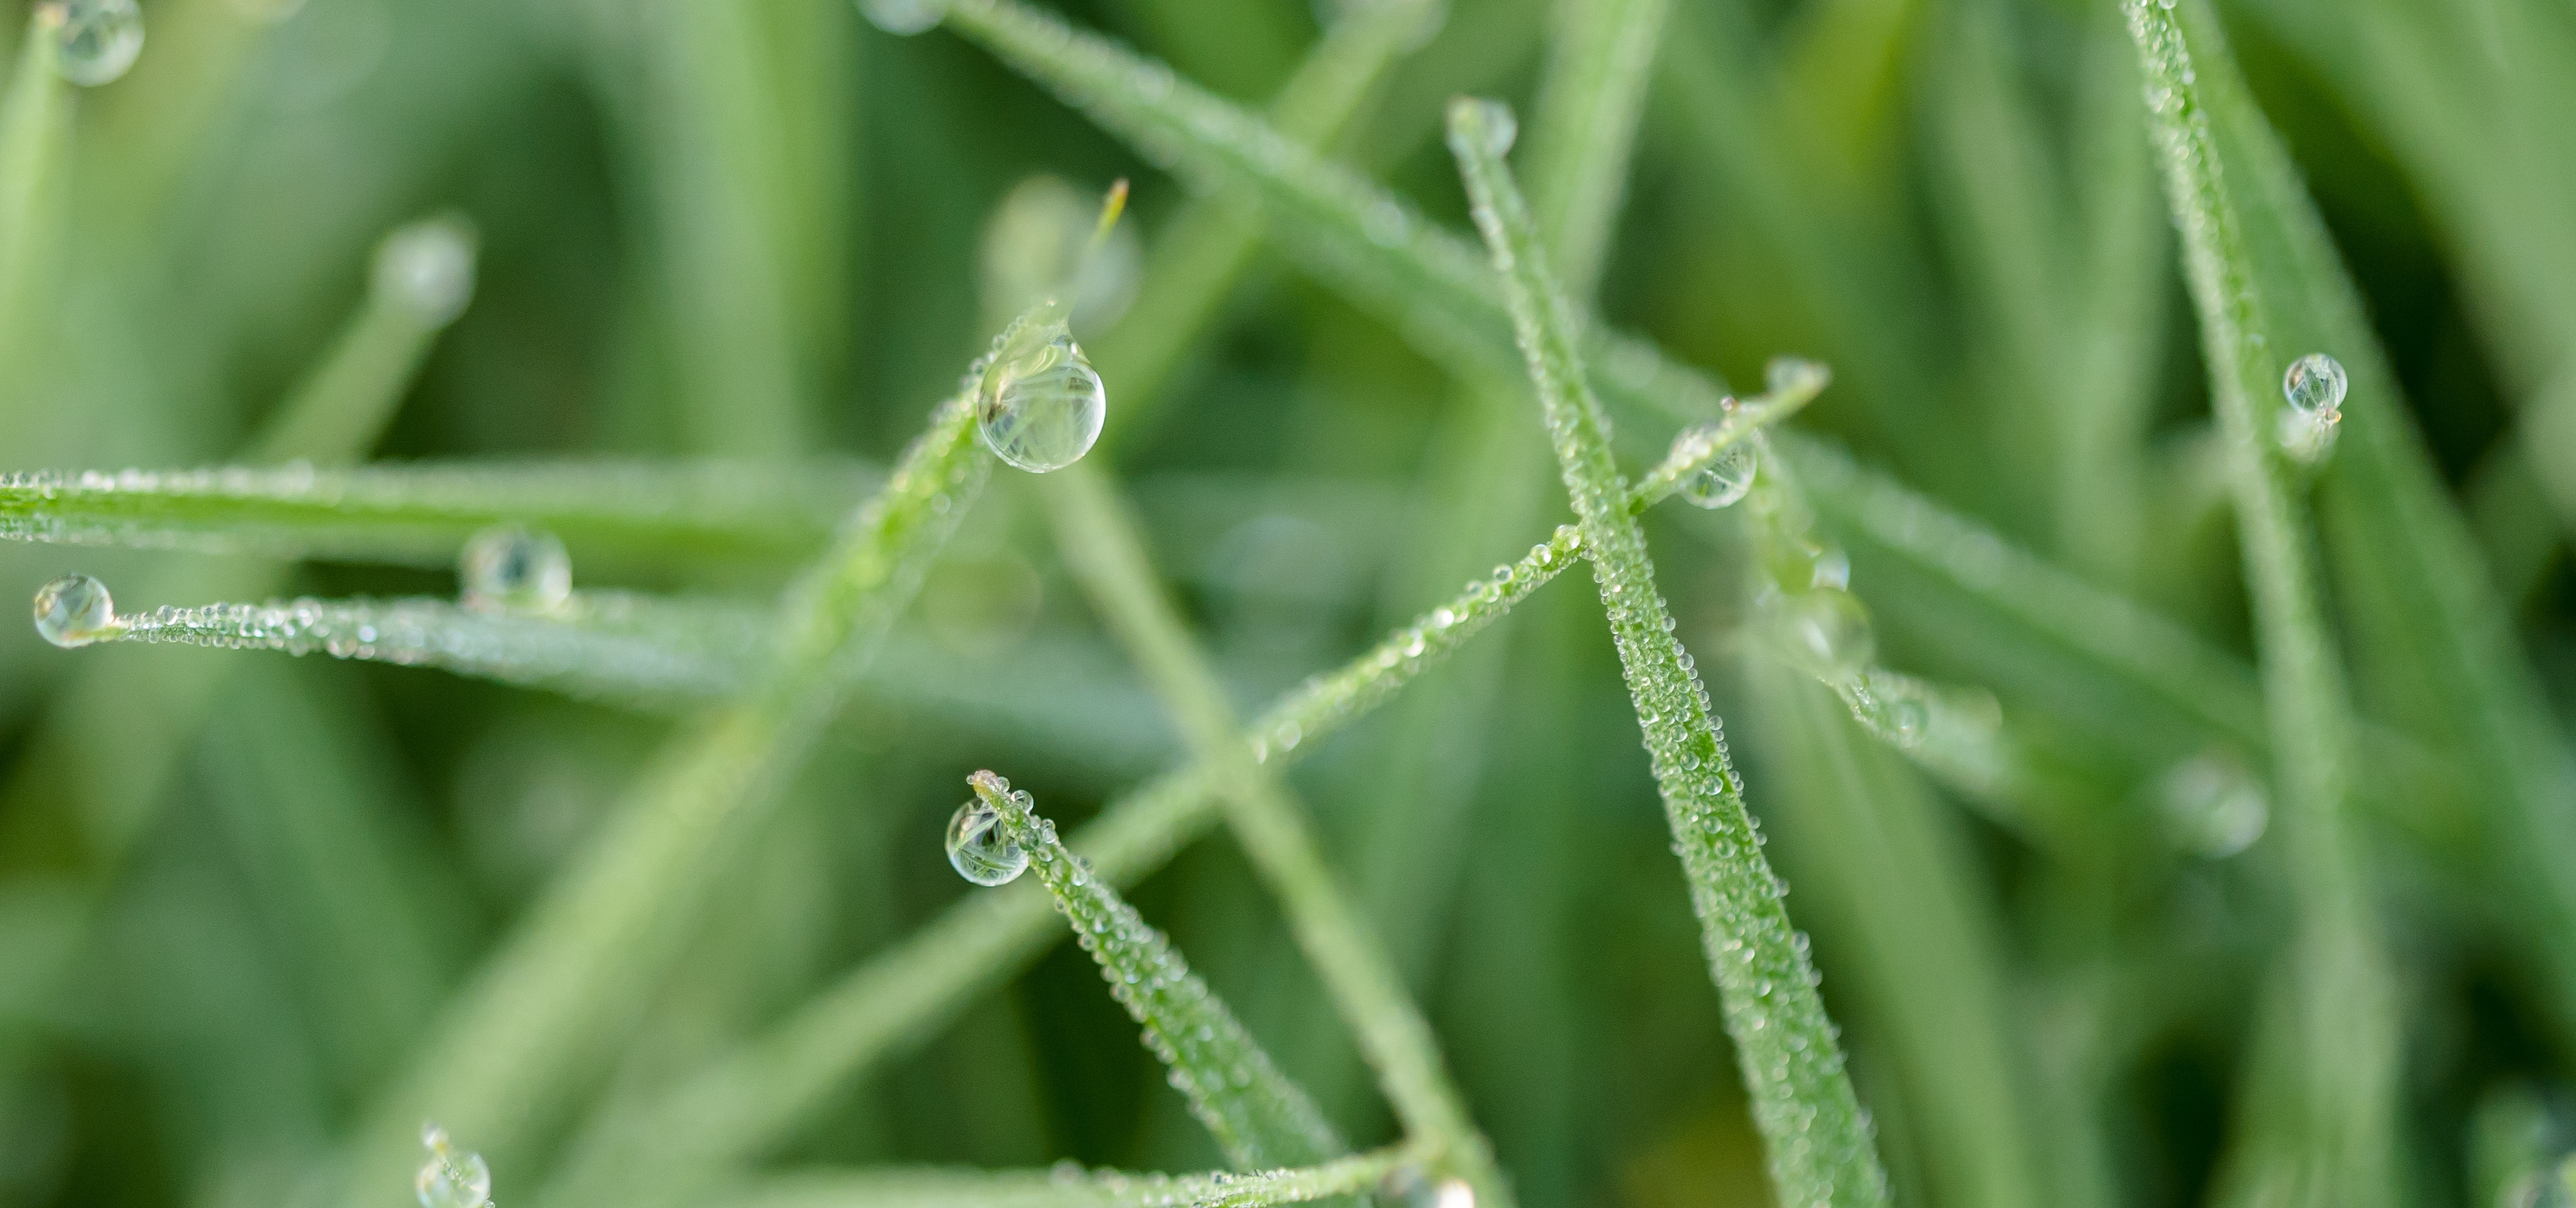
water, nature, grass, dew, plant, field, lawn, meadow, flower, green, flora, close up, moisture, macro photography, flowering plant, grass family, plant stem, land plant